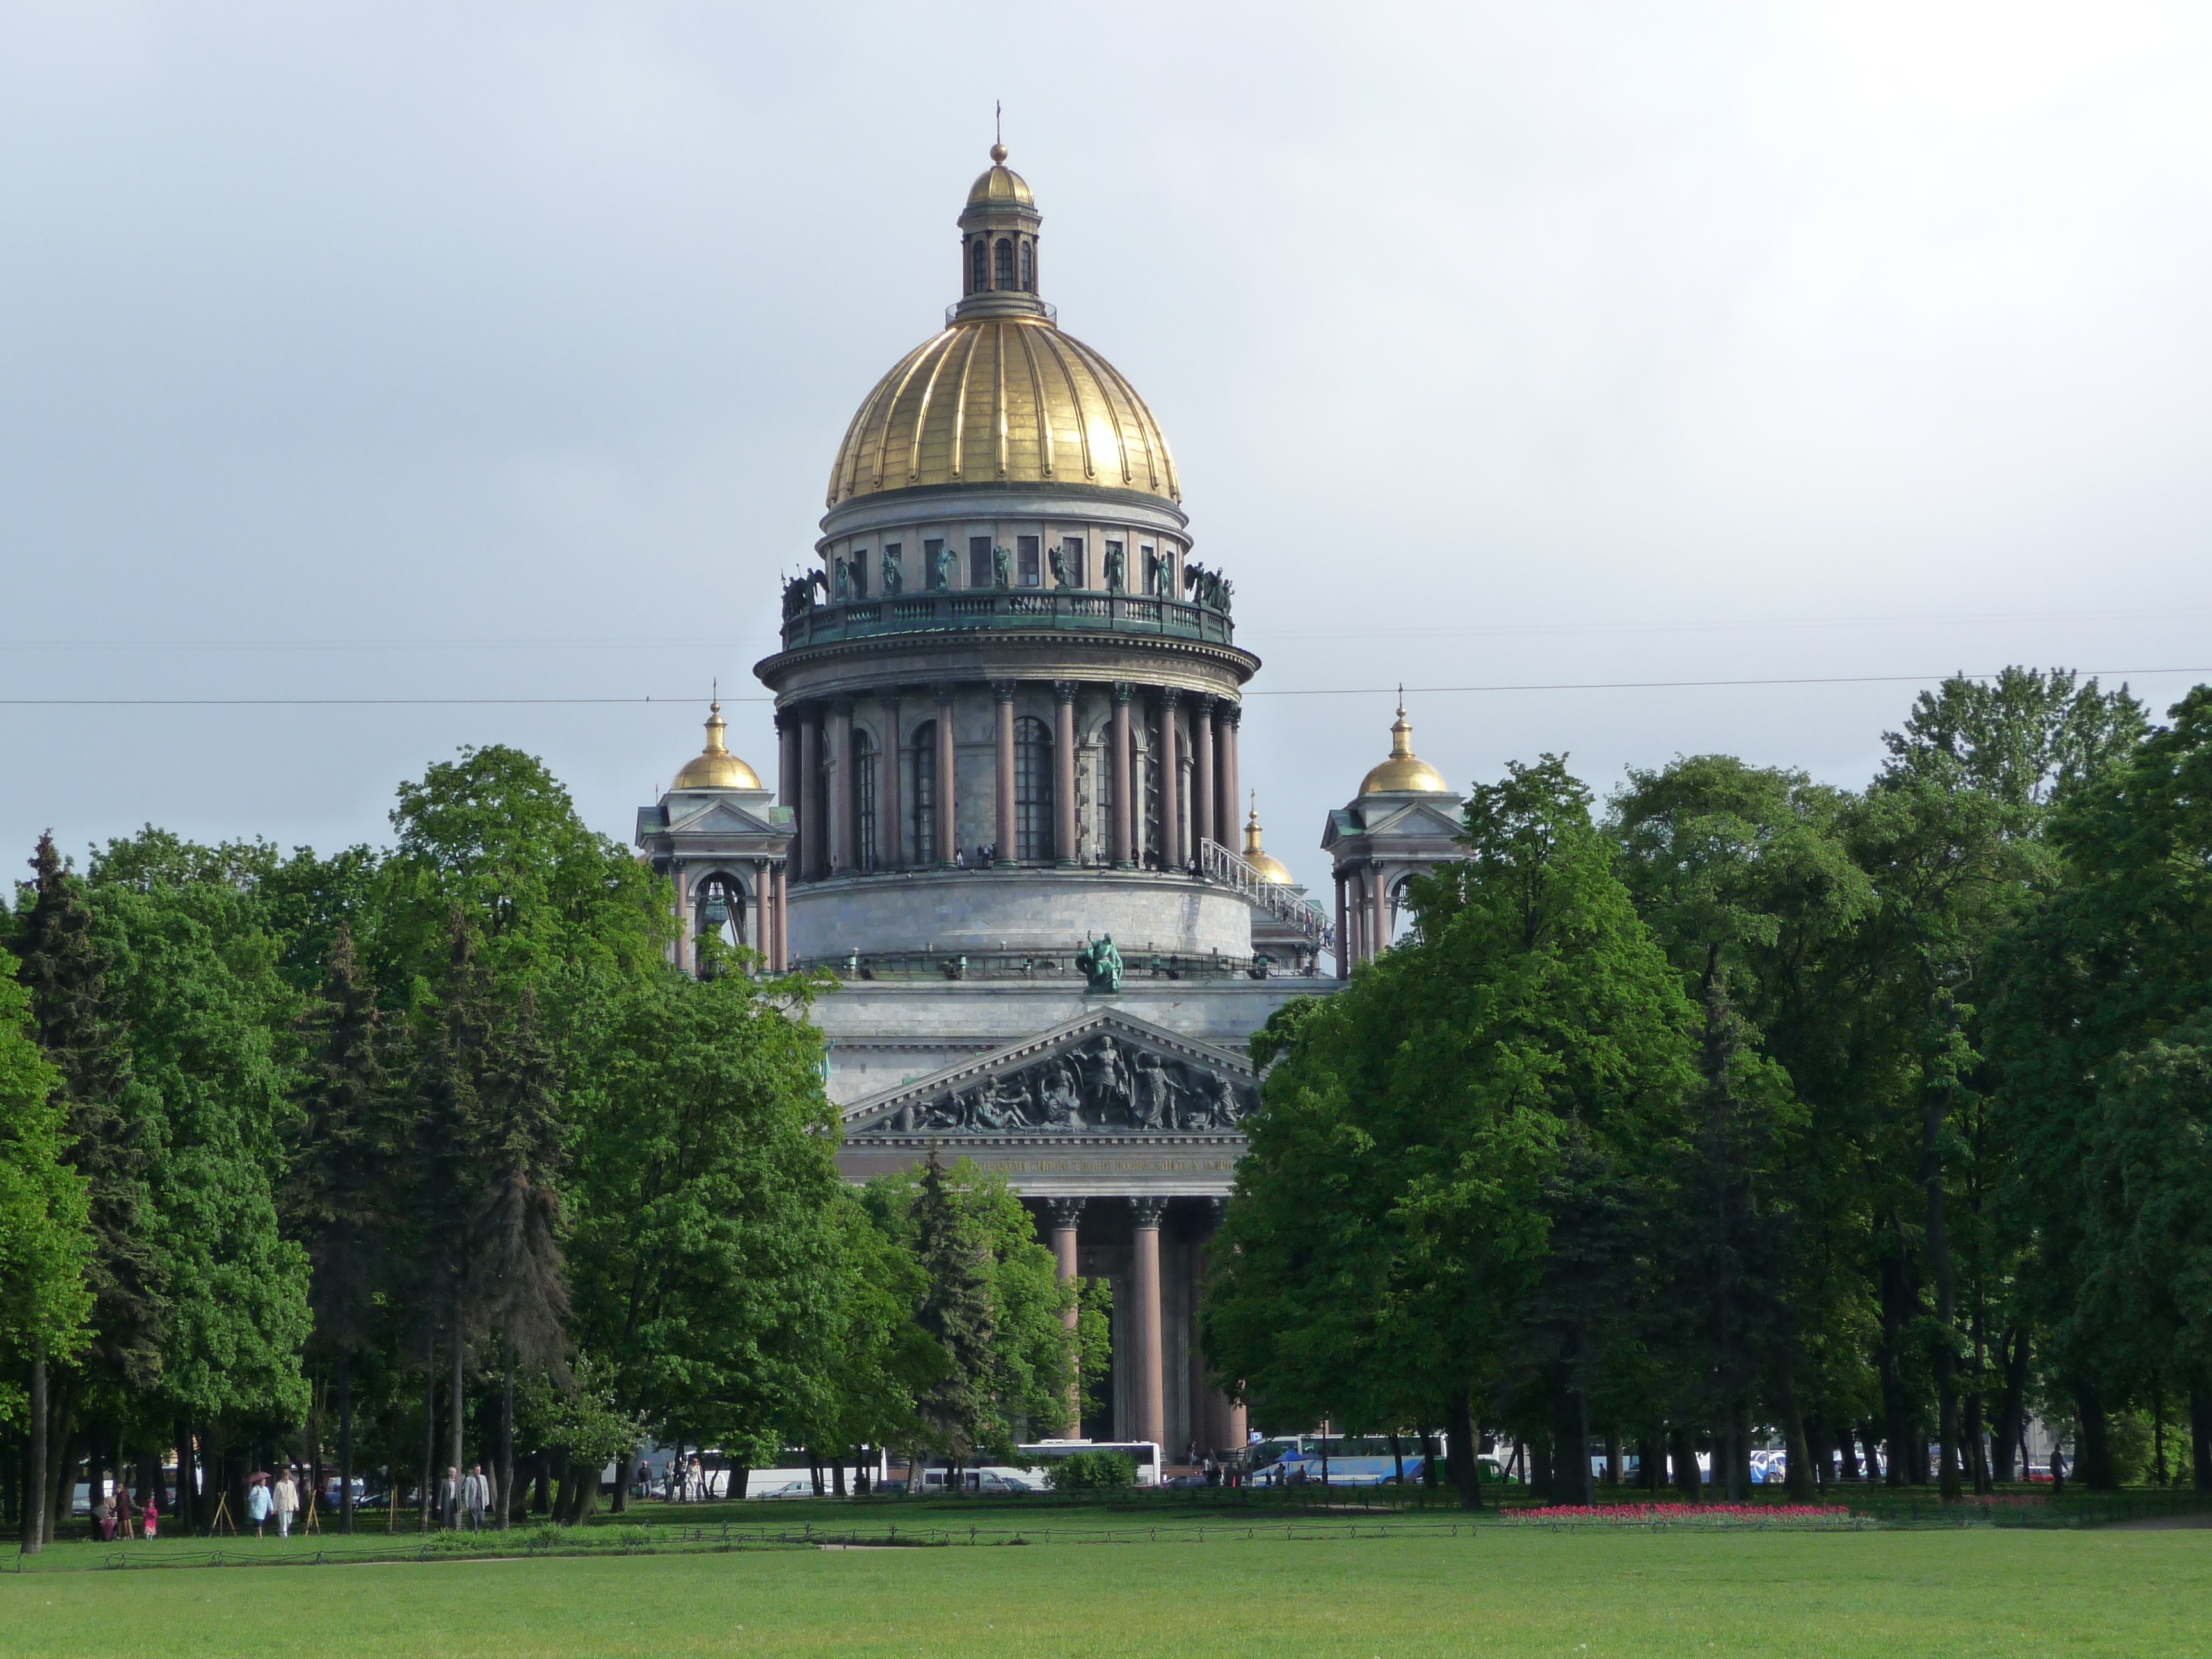
architecture, building, chateau, travel, tower, religion, landmark, sightseeing, cathedral, historic, tourism, place of worship, christianity, famous, historical, dome, russia, petersburg, st petersburg, st isaac's cathedral